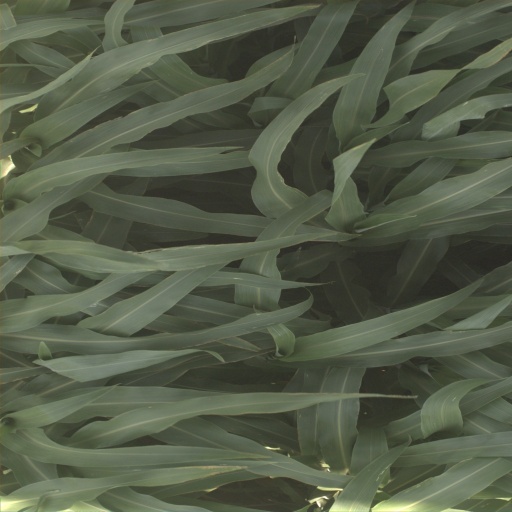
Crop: sorghum